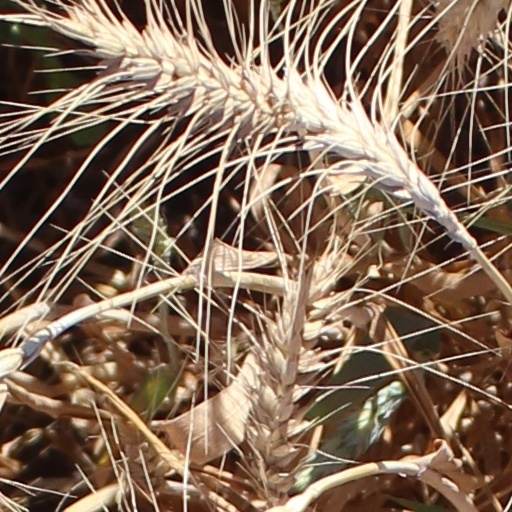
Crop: wheat